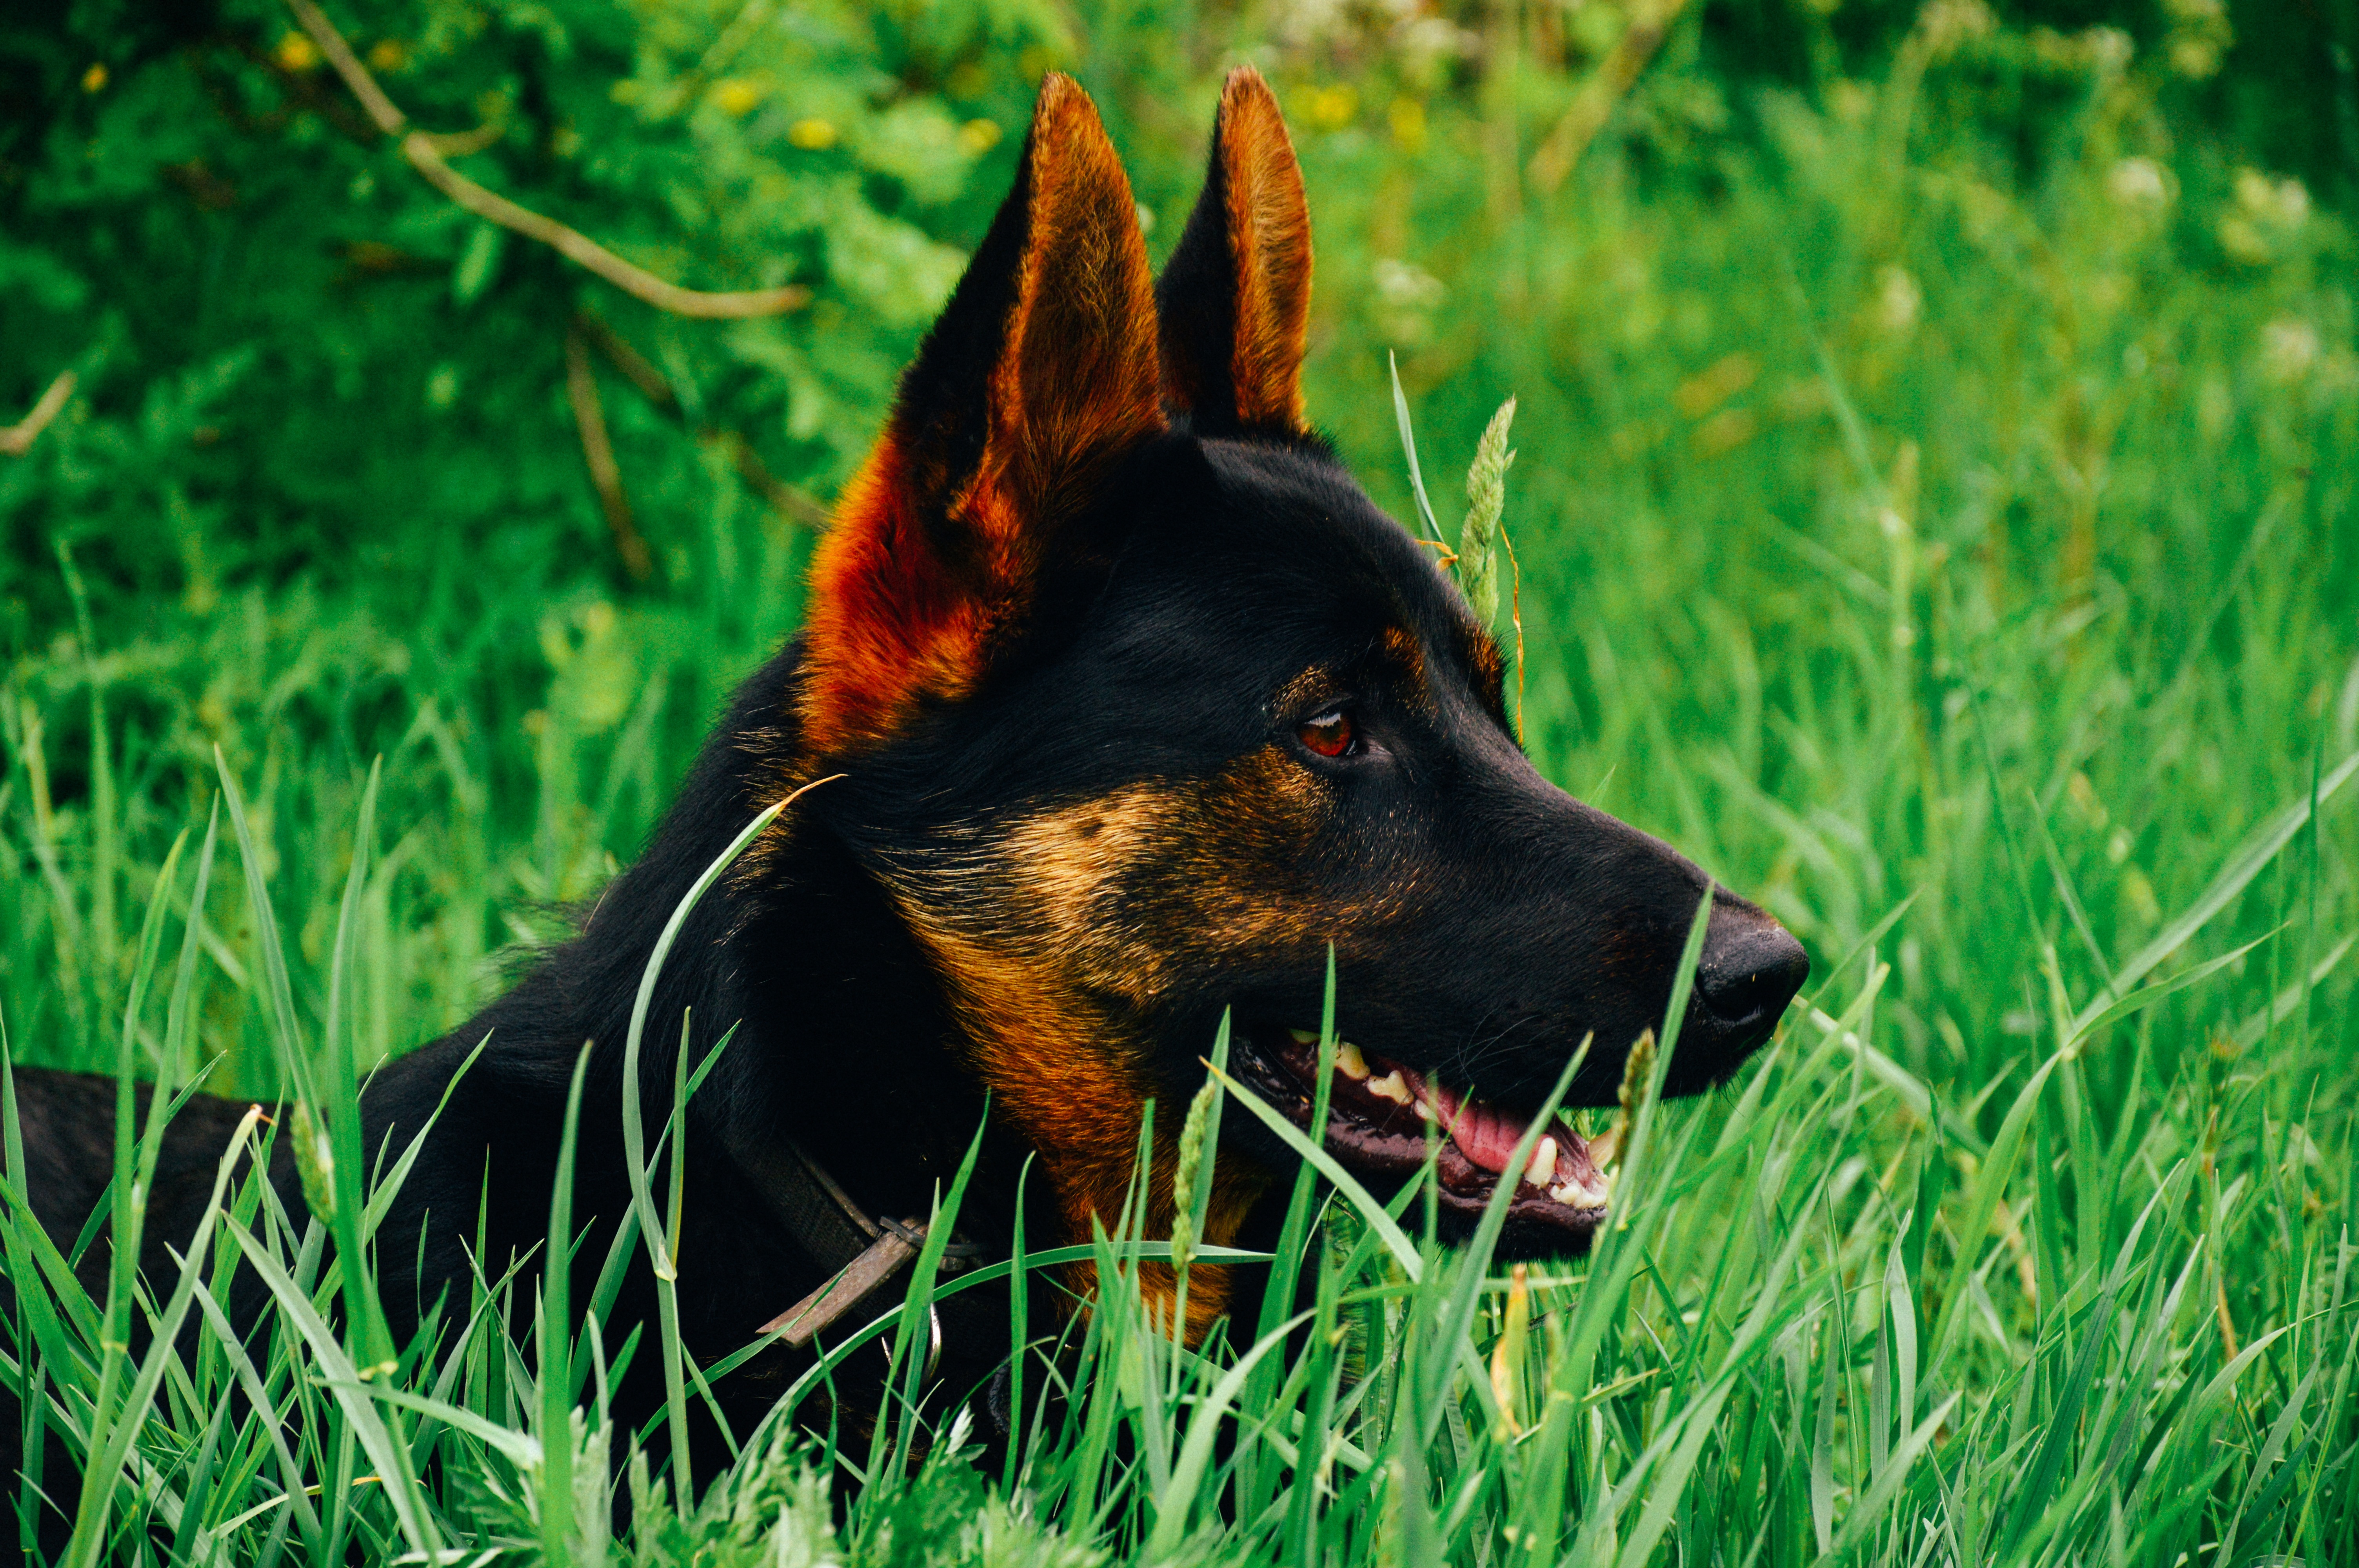
grass, lawn, meadow, puppy, dog, animal, canine, pet, green, mammal, black, fauna, german shepherd, vertebrate, doggy, purebred, attentive, dog like mammal